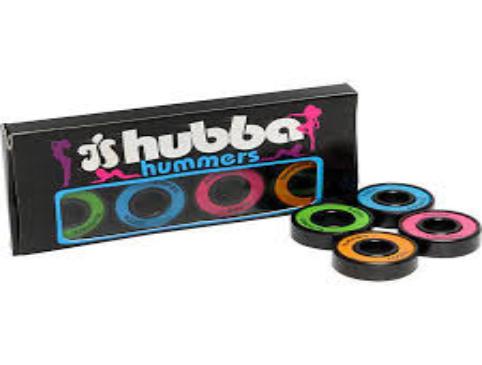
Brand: hubba wheels
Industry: Clothes